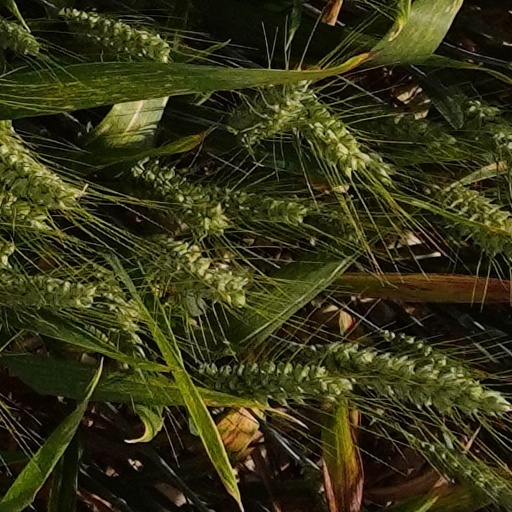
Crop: wheat